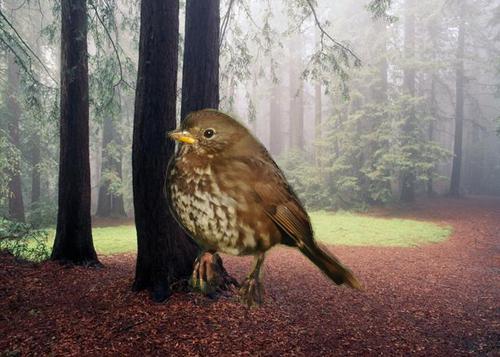
Bird species: Fox_Sparrow
Bird type: landbird
Background: land